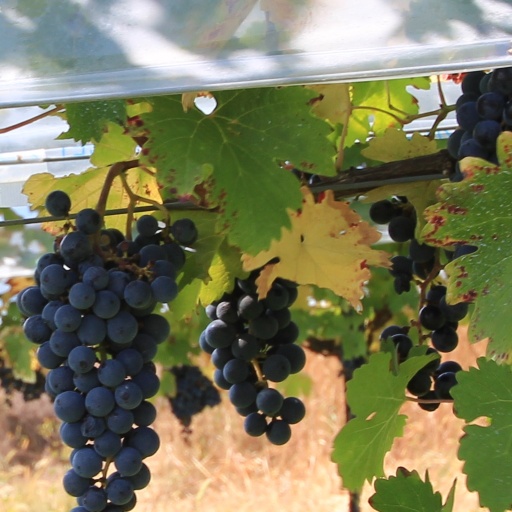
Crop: grape